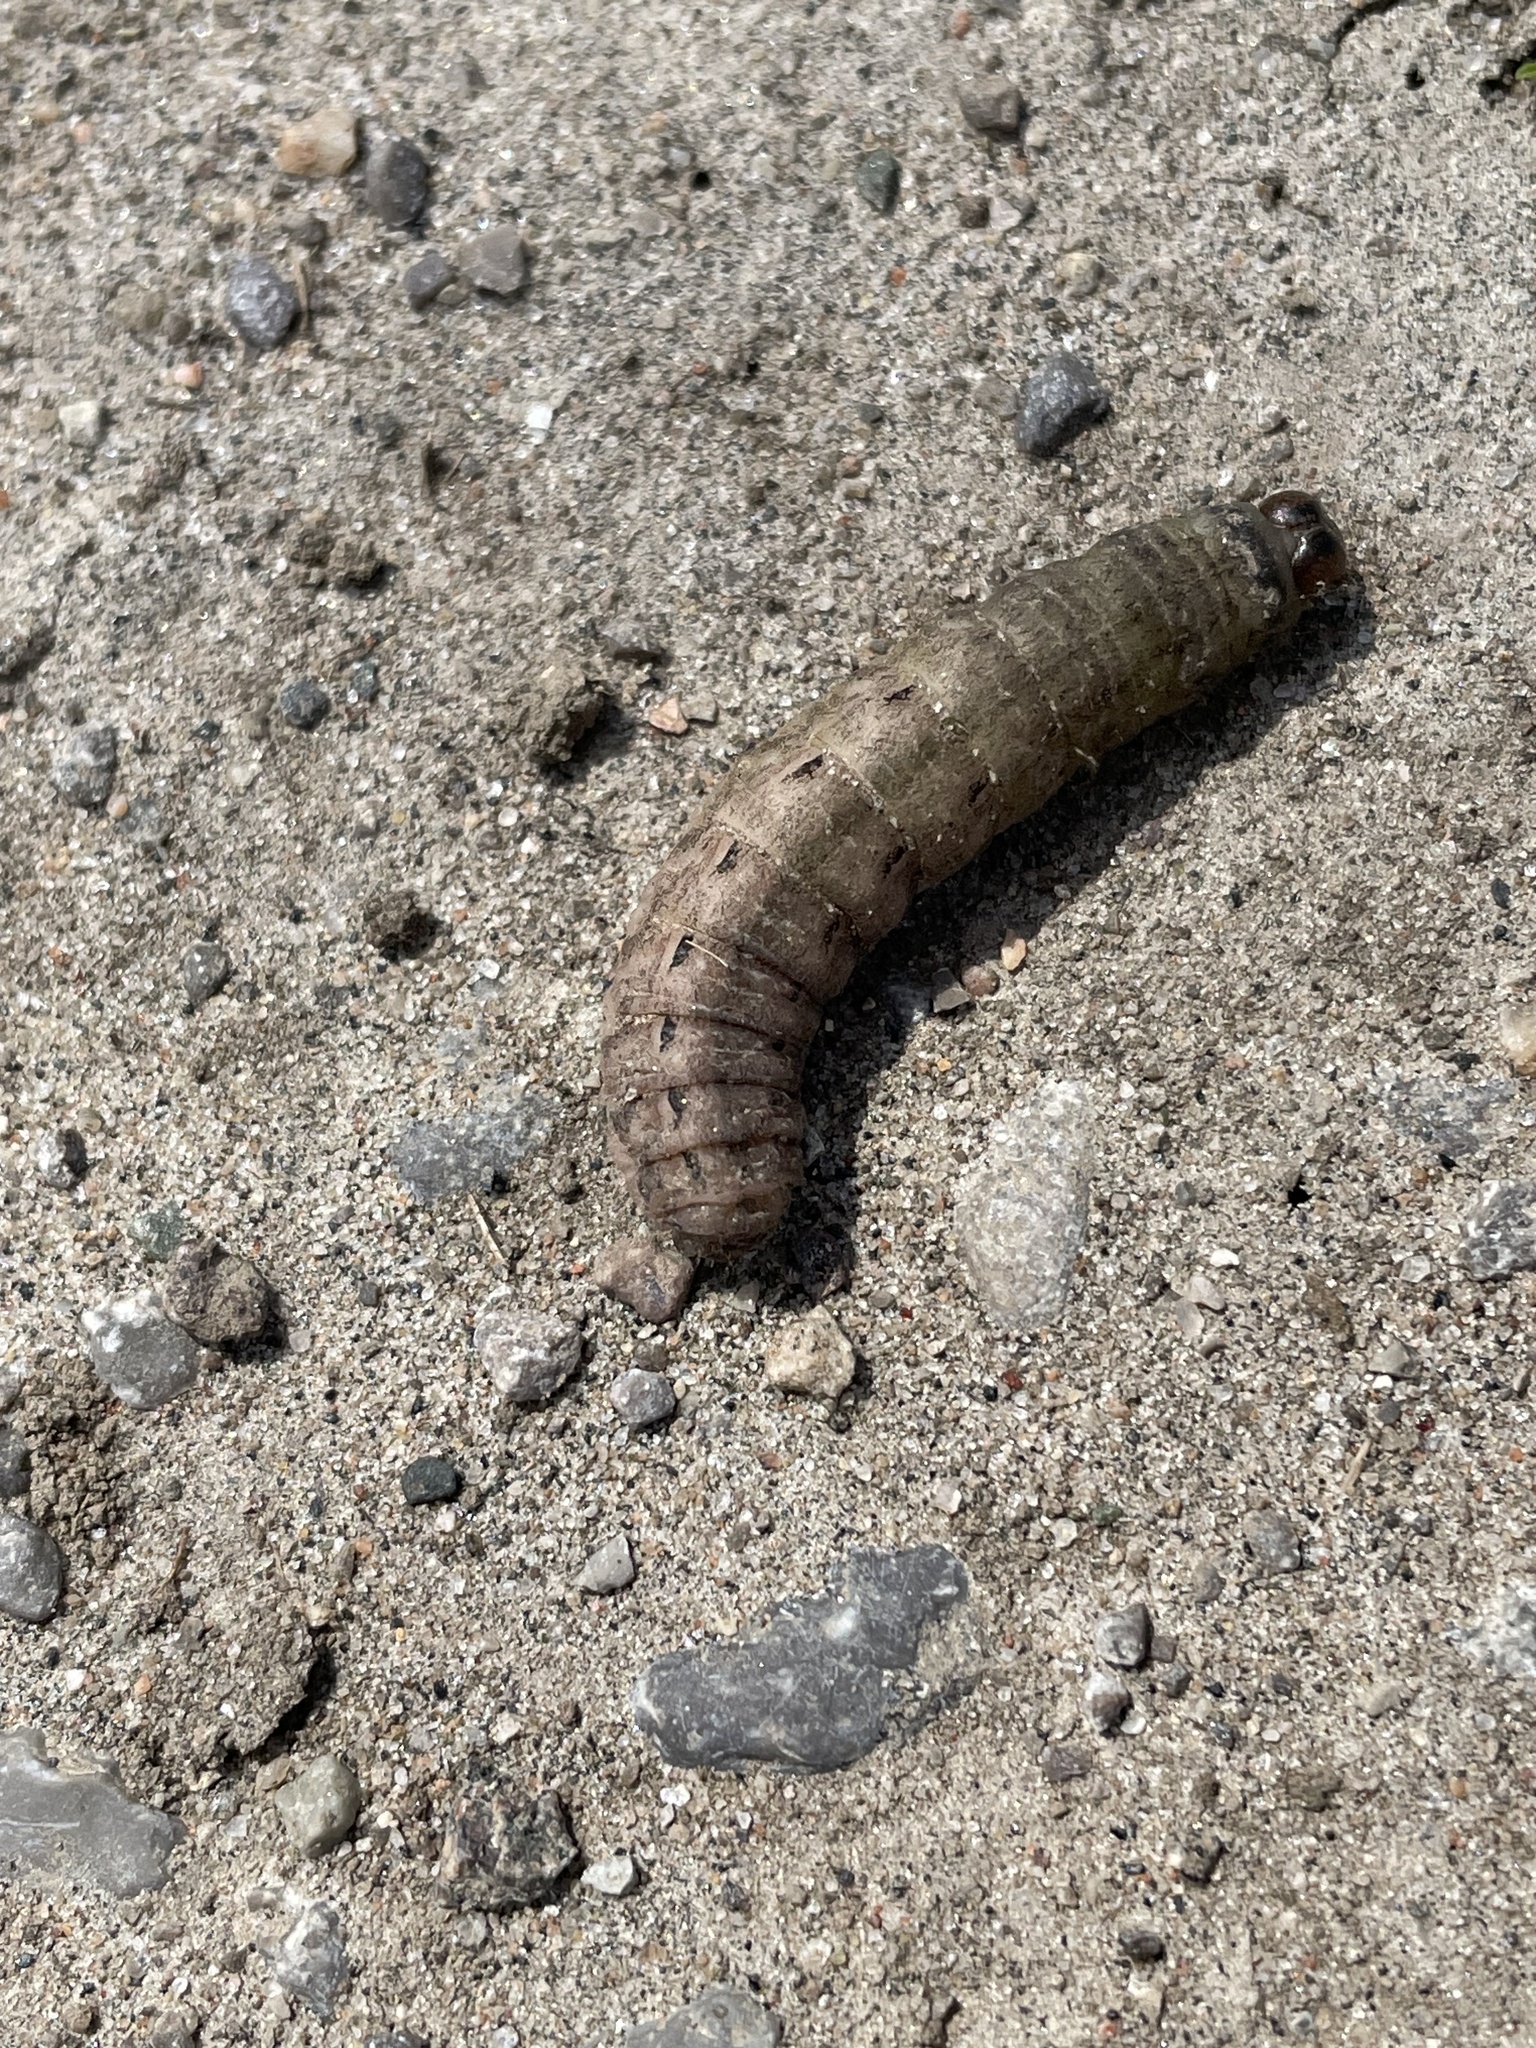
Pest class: cutworms